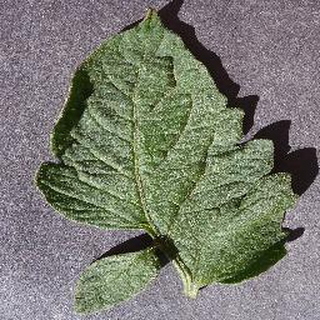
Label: healthy_tomato